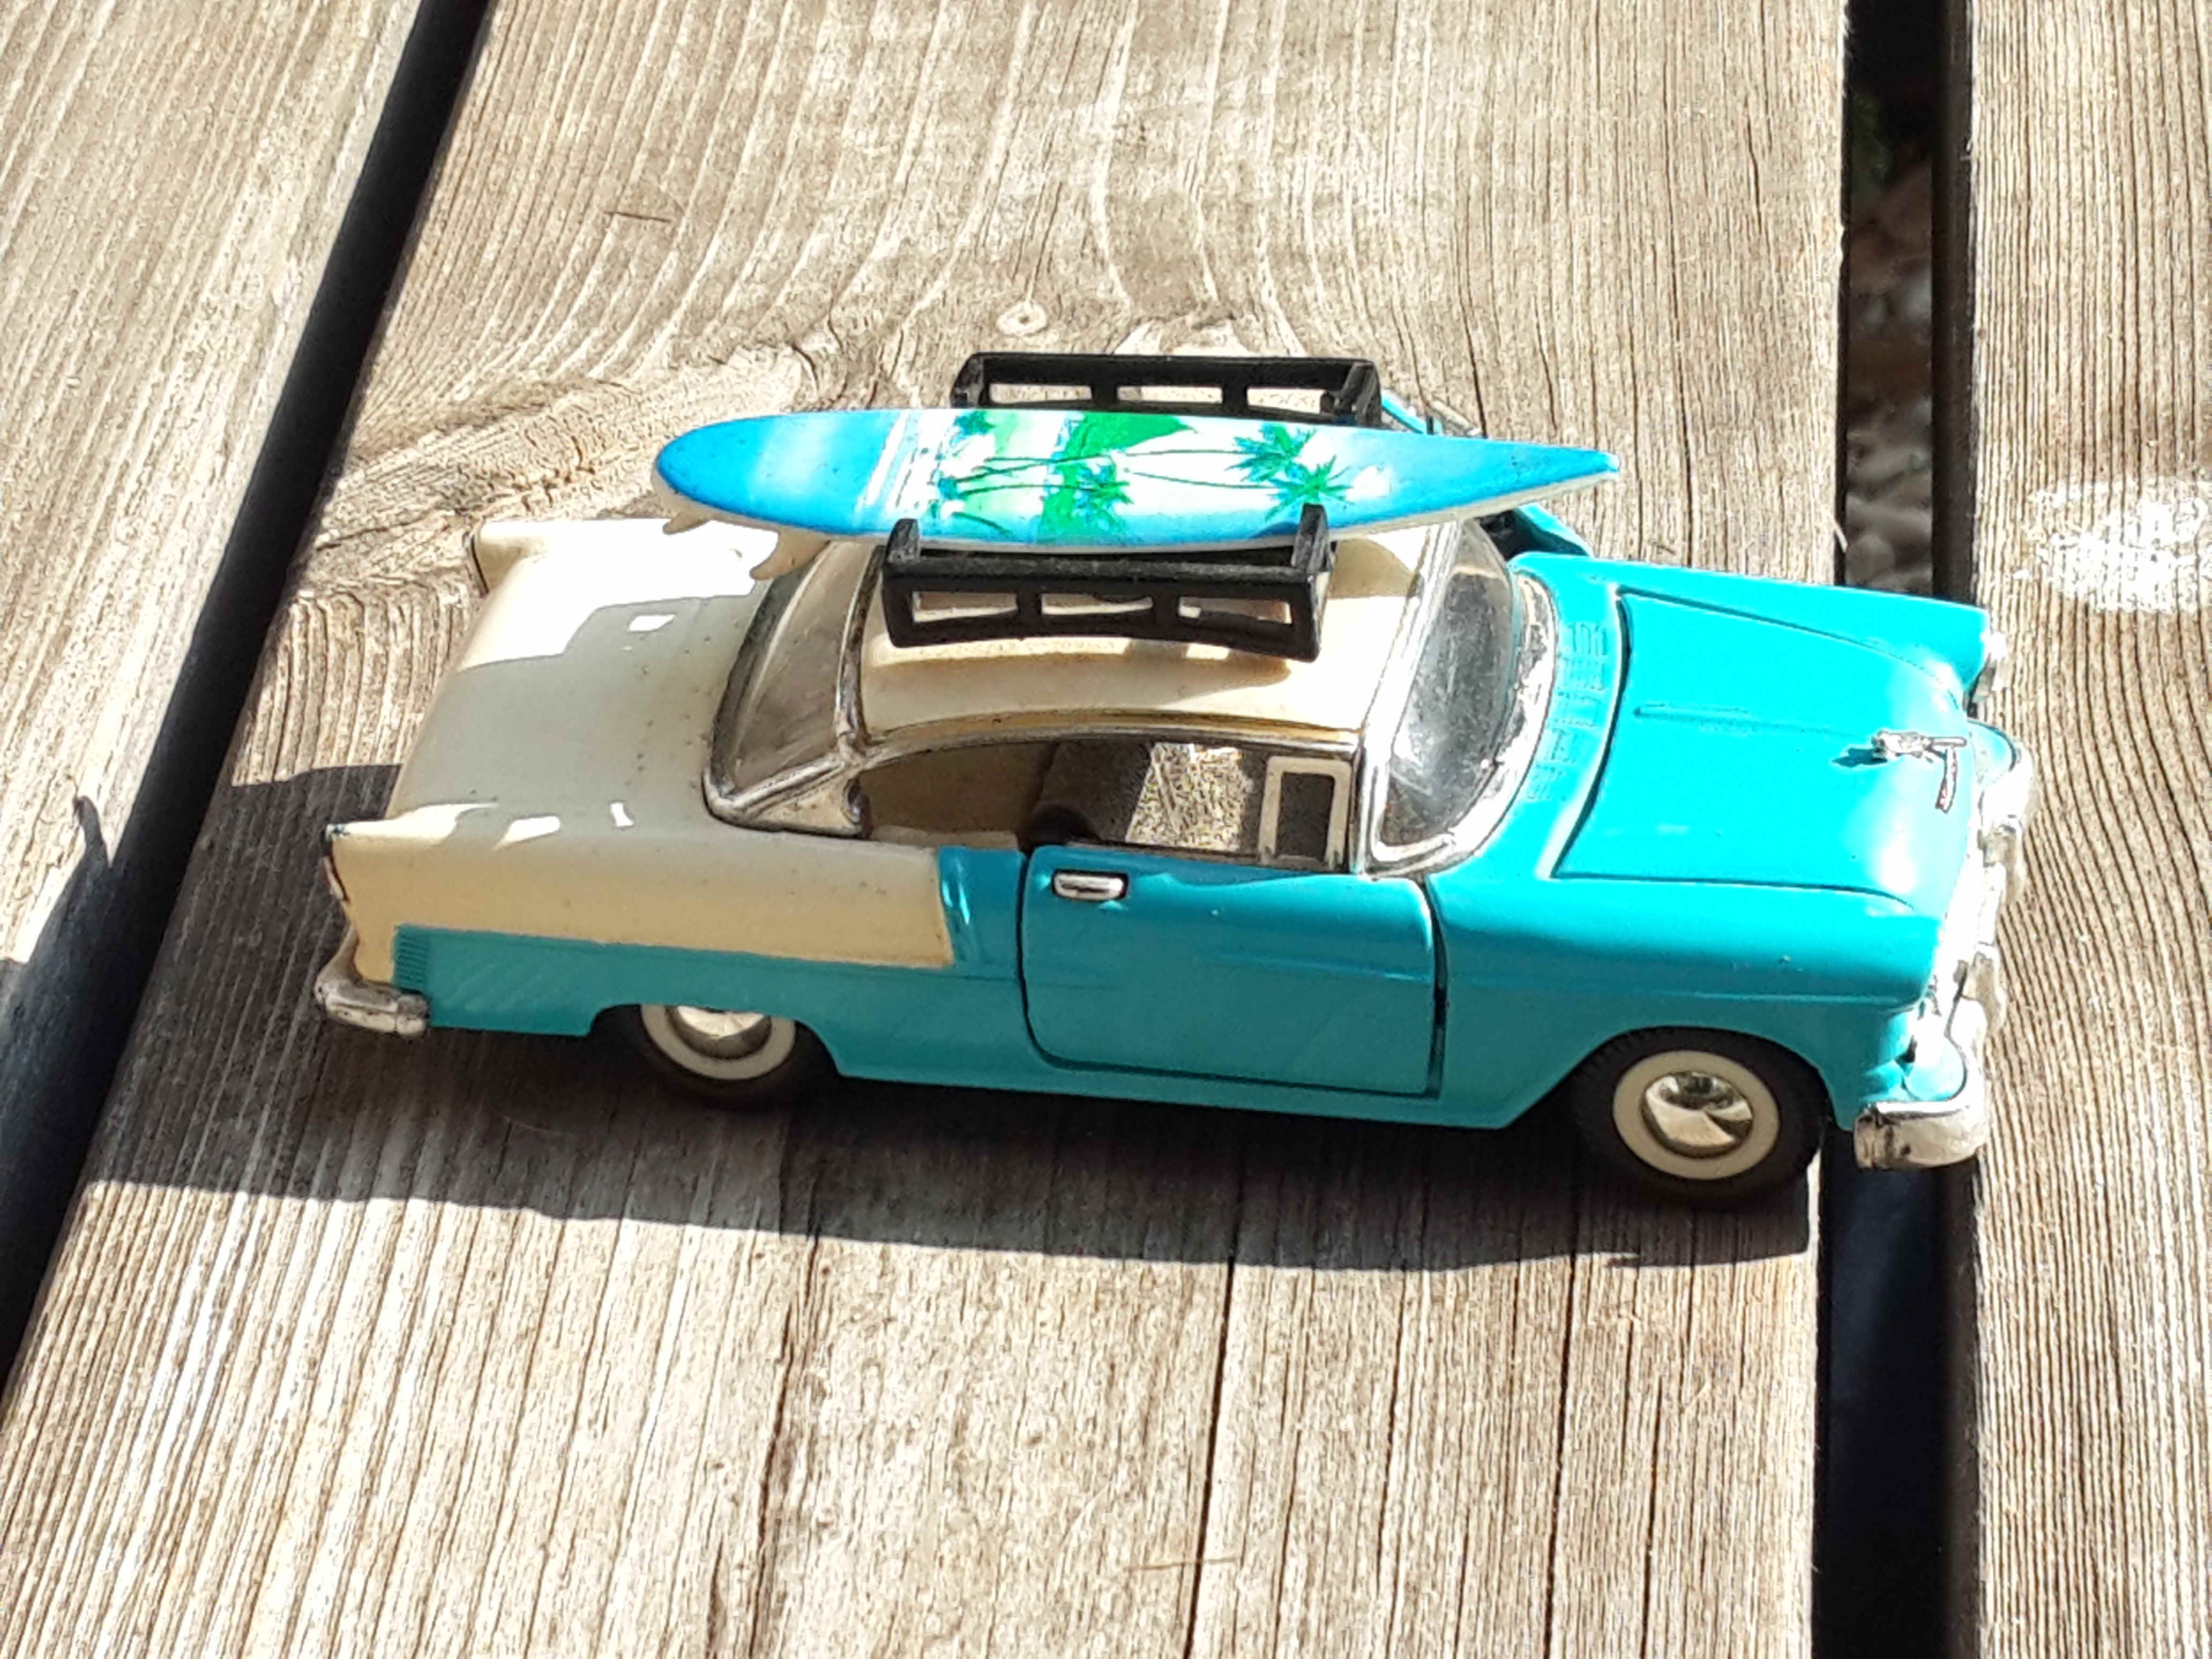
outdoor, car, game, play, kid, driving, male, vehicle, drive, small, toy, childhood, sports car, vintage car, race car, family, fun, joy, toy car, model car, land vehicle, scale model, automobile make, luxury vehicle